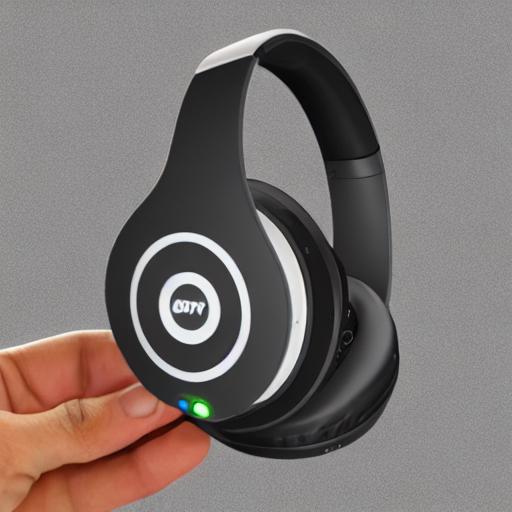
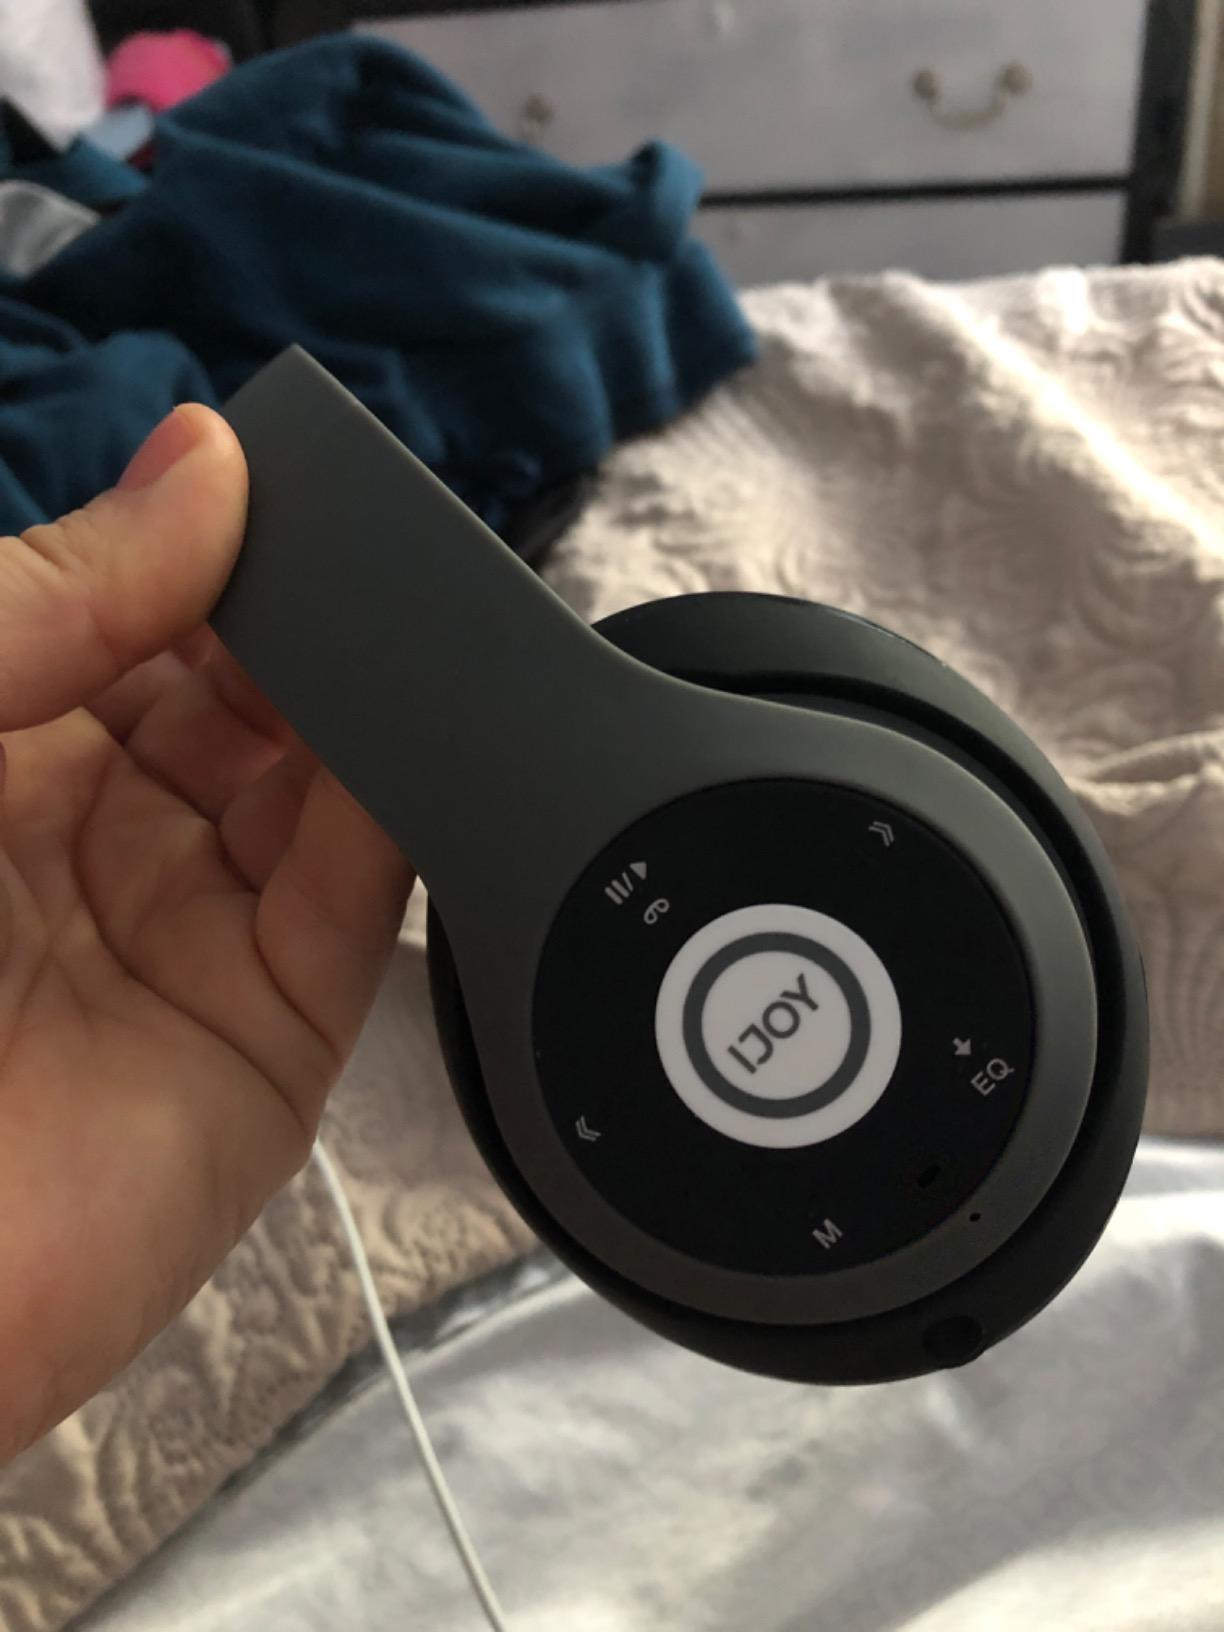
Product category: headphones
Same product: no